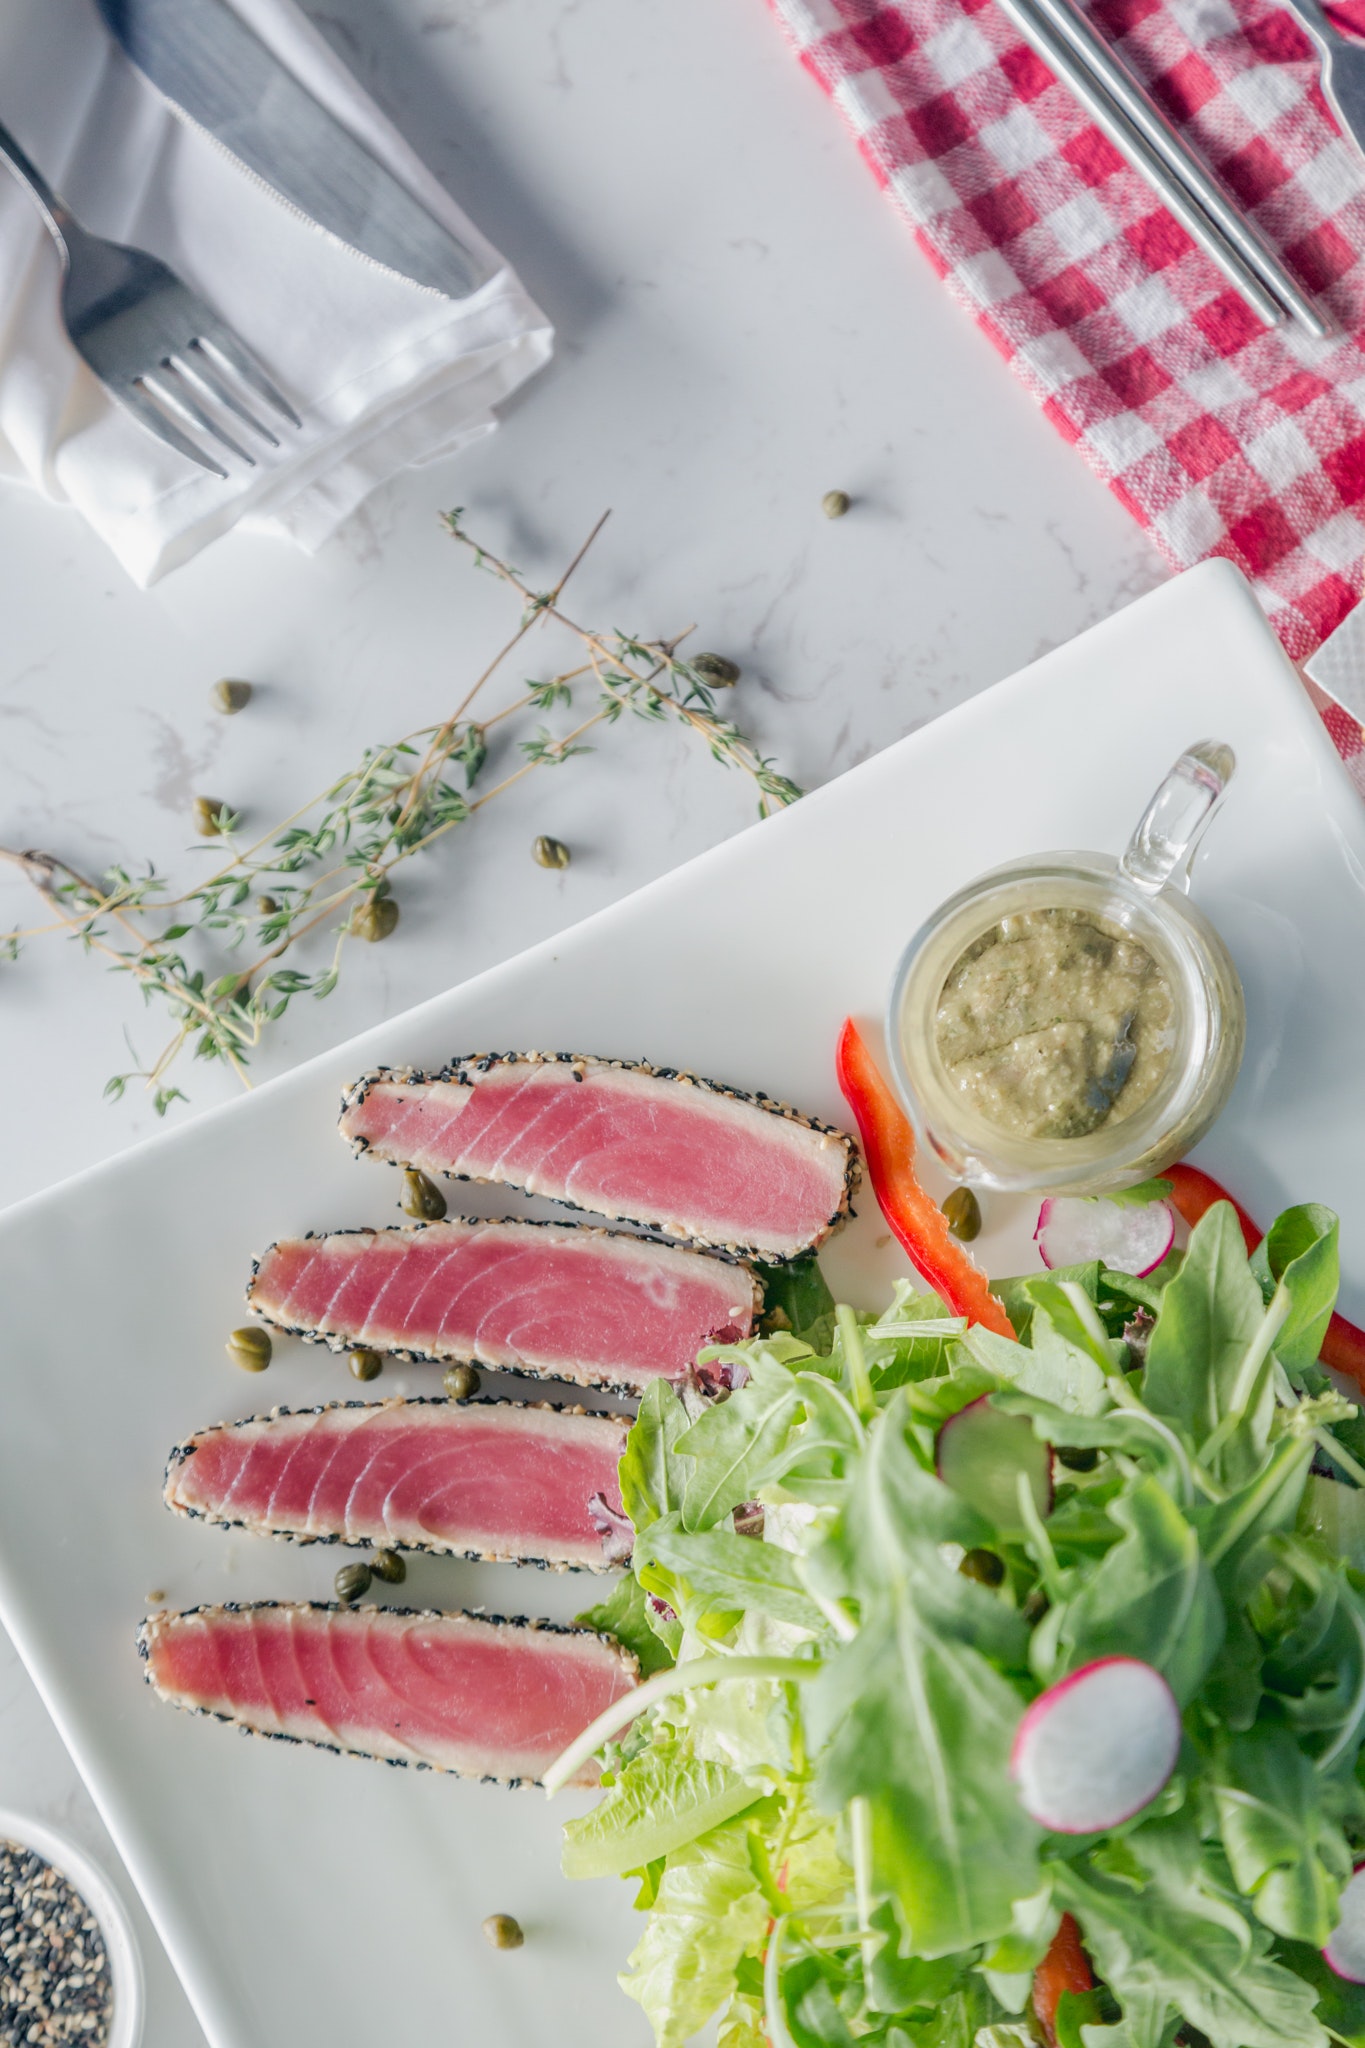
food, dish, cuisine, ingredient, recipe, tzatziki, salad, produce, fish, Cervelle de canut, vegetable